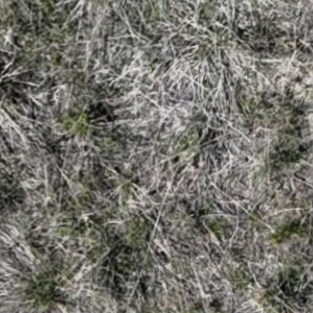
Month: may